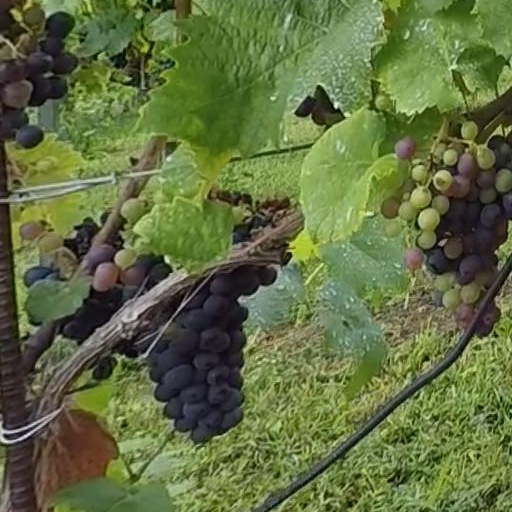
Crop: grape